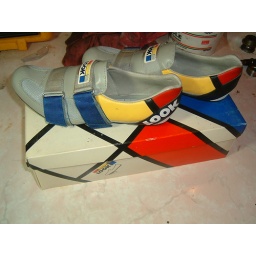
Look road shoes size 7.5 no cleats included $20 They are used but are in very good shape.